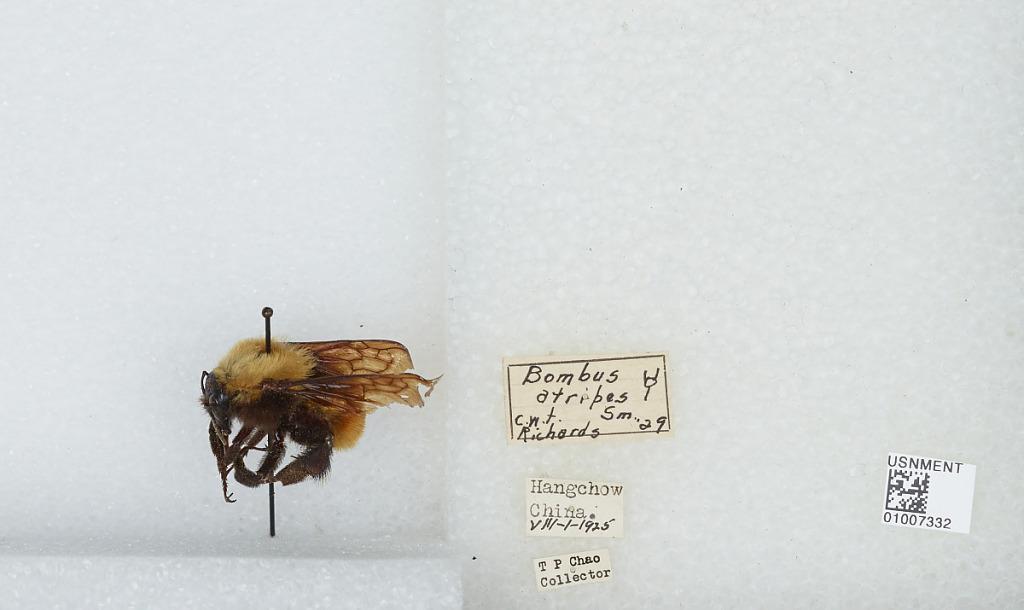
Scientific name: Bombus (Tricornibombus) atripes Smith
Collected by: T. Chao
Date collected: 1925-8-1
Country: China
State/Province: Zhejiang
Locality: Hangzhou